Pocket Disc

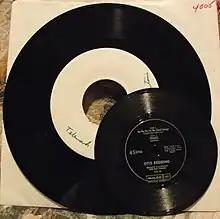
Otis Redding Philco Hip Pocket Record (with standard 45rpm record for comparison)

Pocket Disc was a type of flexidisc, made by Americom Corporation and experimented with in the late 1960s, small enough ( in diameter) to be carried in one's pocket or shipped in an envelope and not as fragile as a standard record, but playable on the standard manual-only phonograph or record player (at rpm). The PocketDisc was cheaper than the Hip Pocket Records manufactured by Philco that sold them to be played on portable record players, which were specially created for the disks.